Amauti

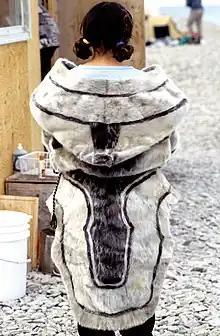
Rear of amauti, bearded seal fur.

The amauti (also "amaut" or "amautik", plural "amautiit") is the parka worn by Inuit women of the eastern area of Northern Canada. Up until about two years of age, the child nestles against the mother's back in the amaut, the built-in baby pouch just below the hood. The pouch is large and comfortable for the baby. The mother can bring the child from back to front for breastfeeding or for eliminatory functions without exposure to the elements. This traditional eastern Arctic Inuit parka, designed to keep the child warm and safe from frostbite, wind and cold, also helps to develop bonding between mother and child.